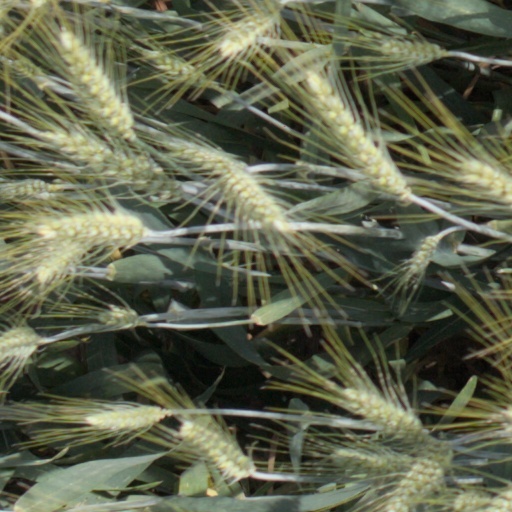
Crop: wheat